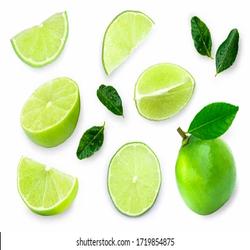
Label: Lemon